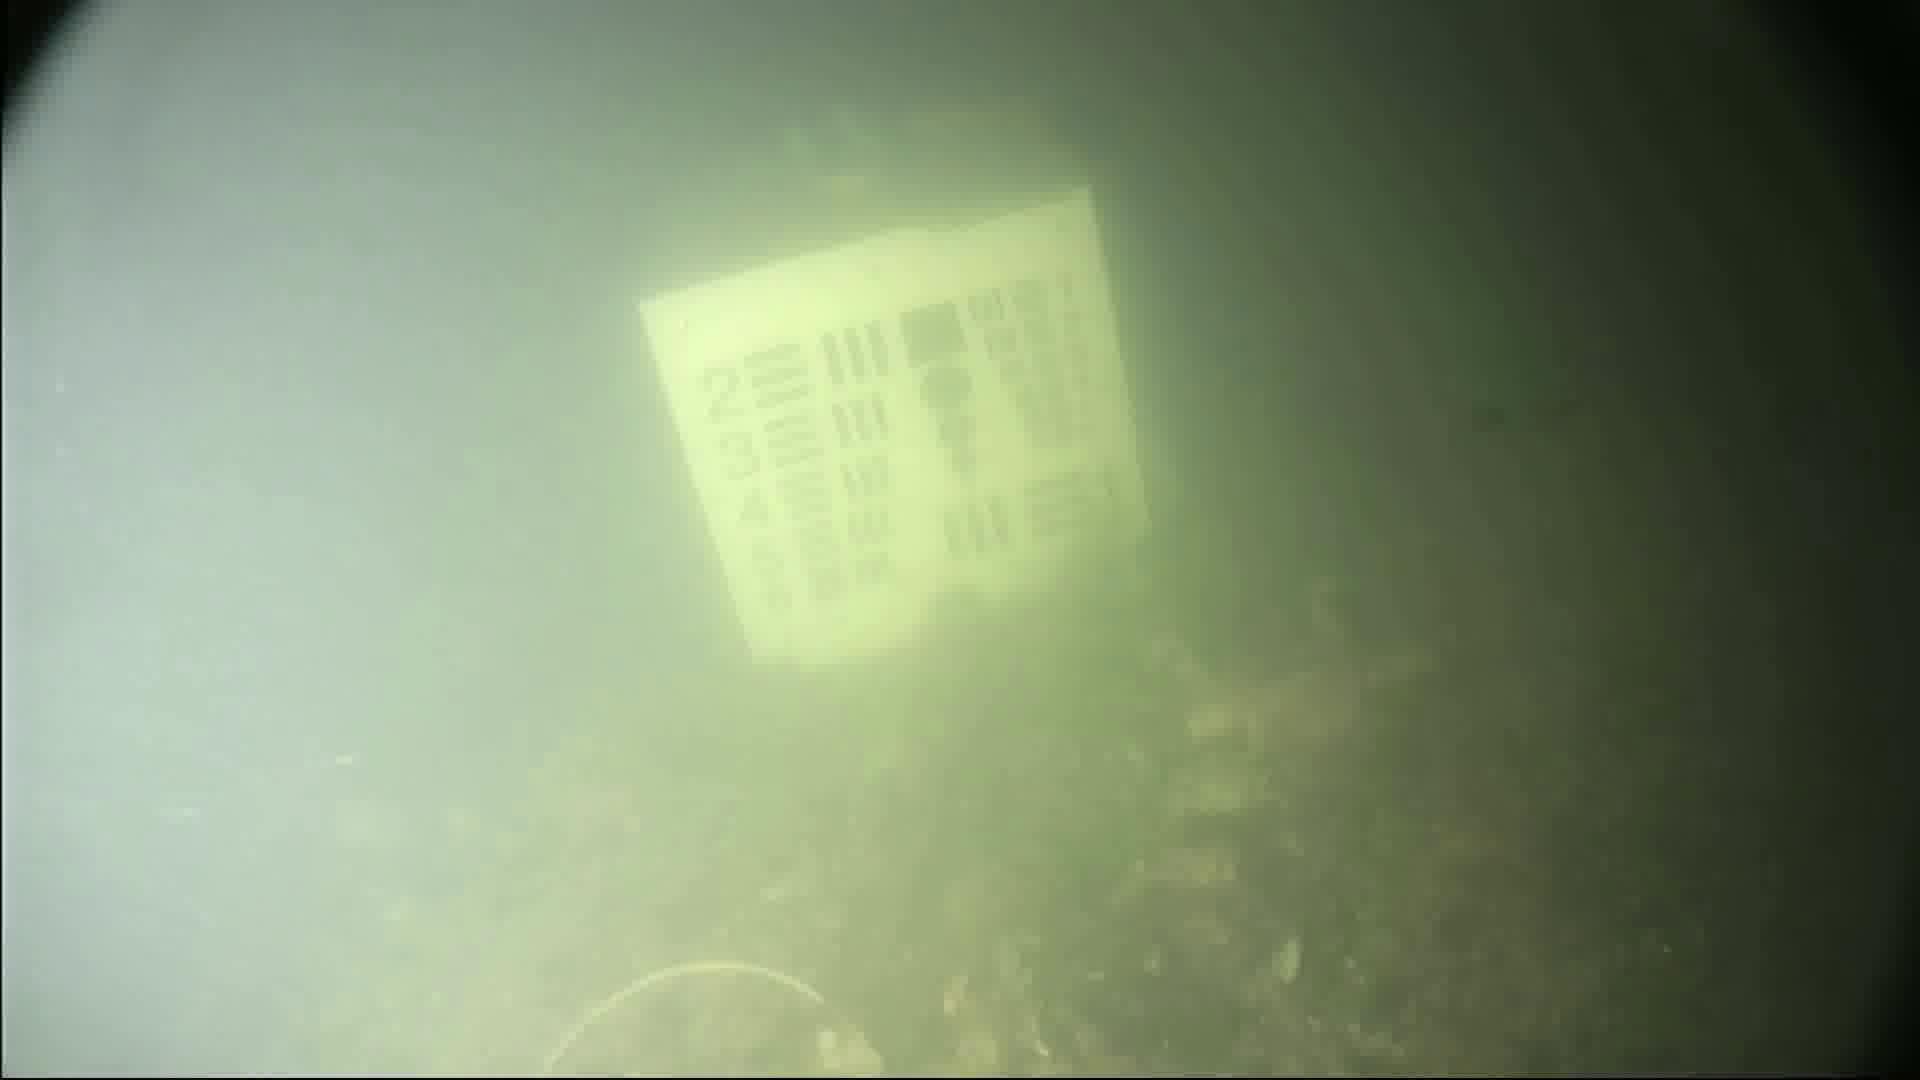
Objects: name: crab